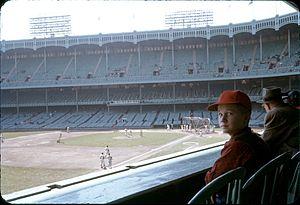
Sweet Charity est un film musical américain réalisé par Bob Fosse et sorti en 1969.